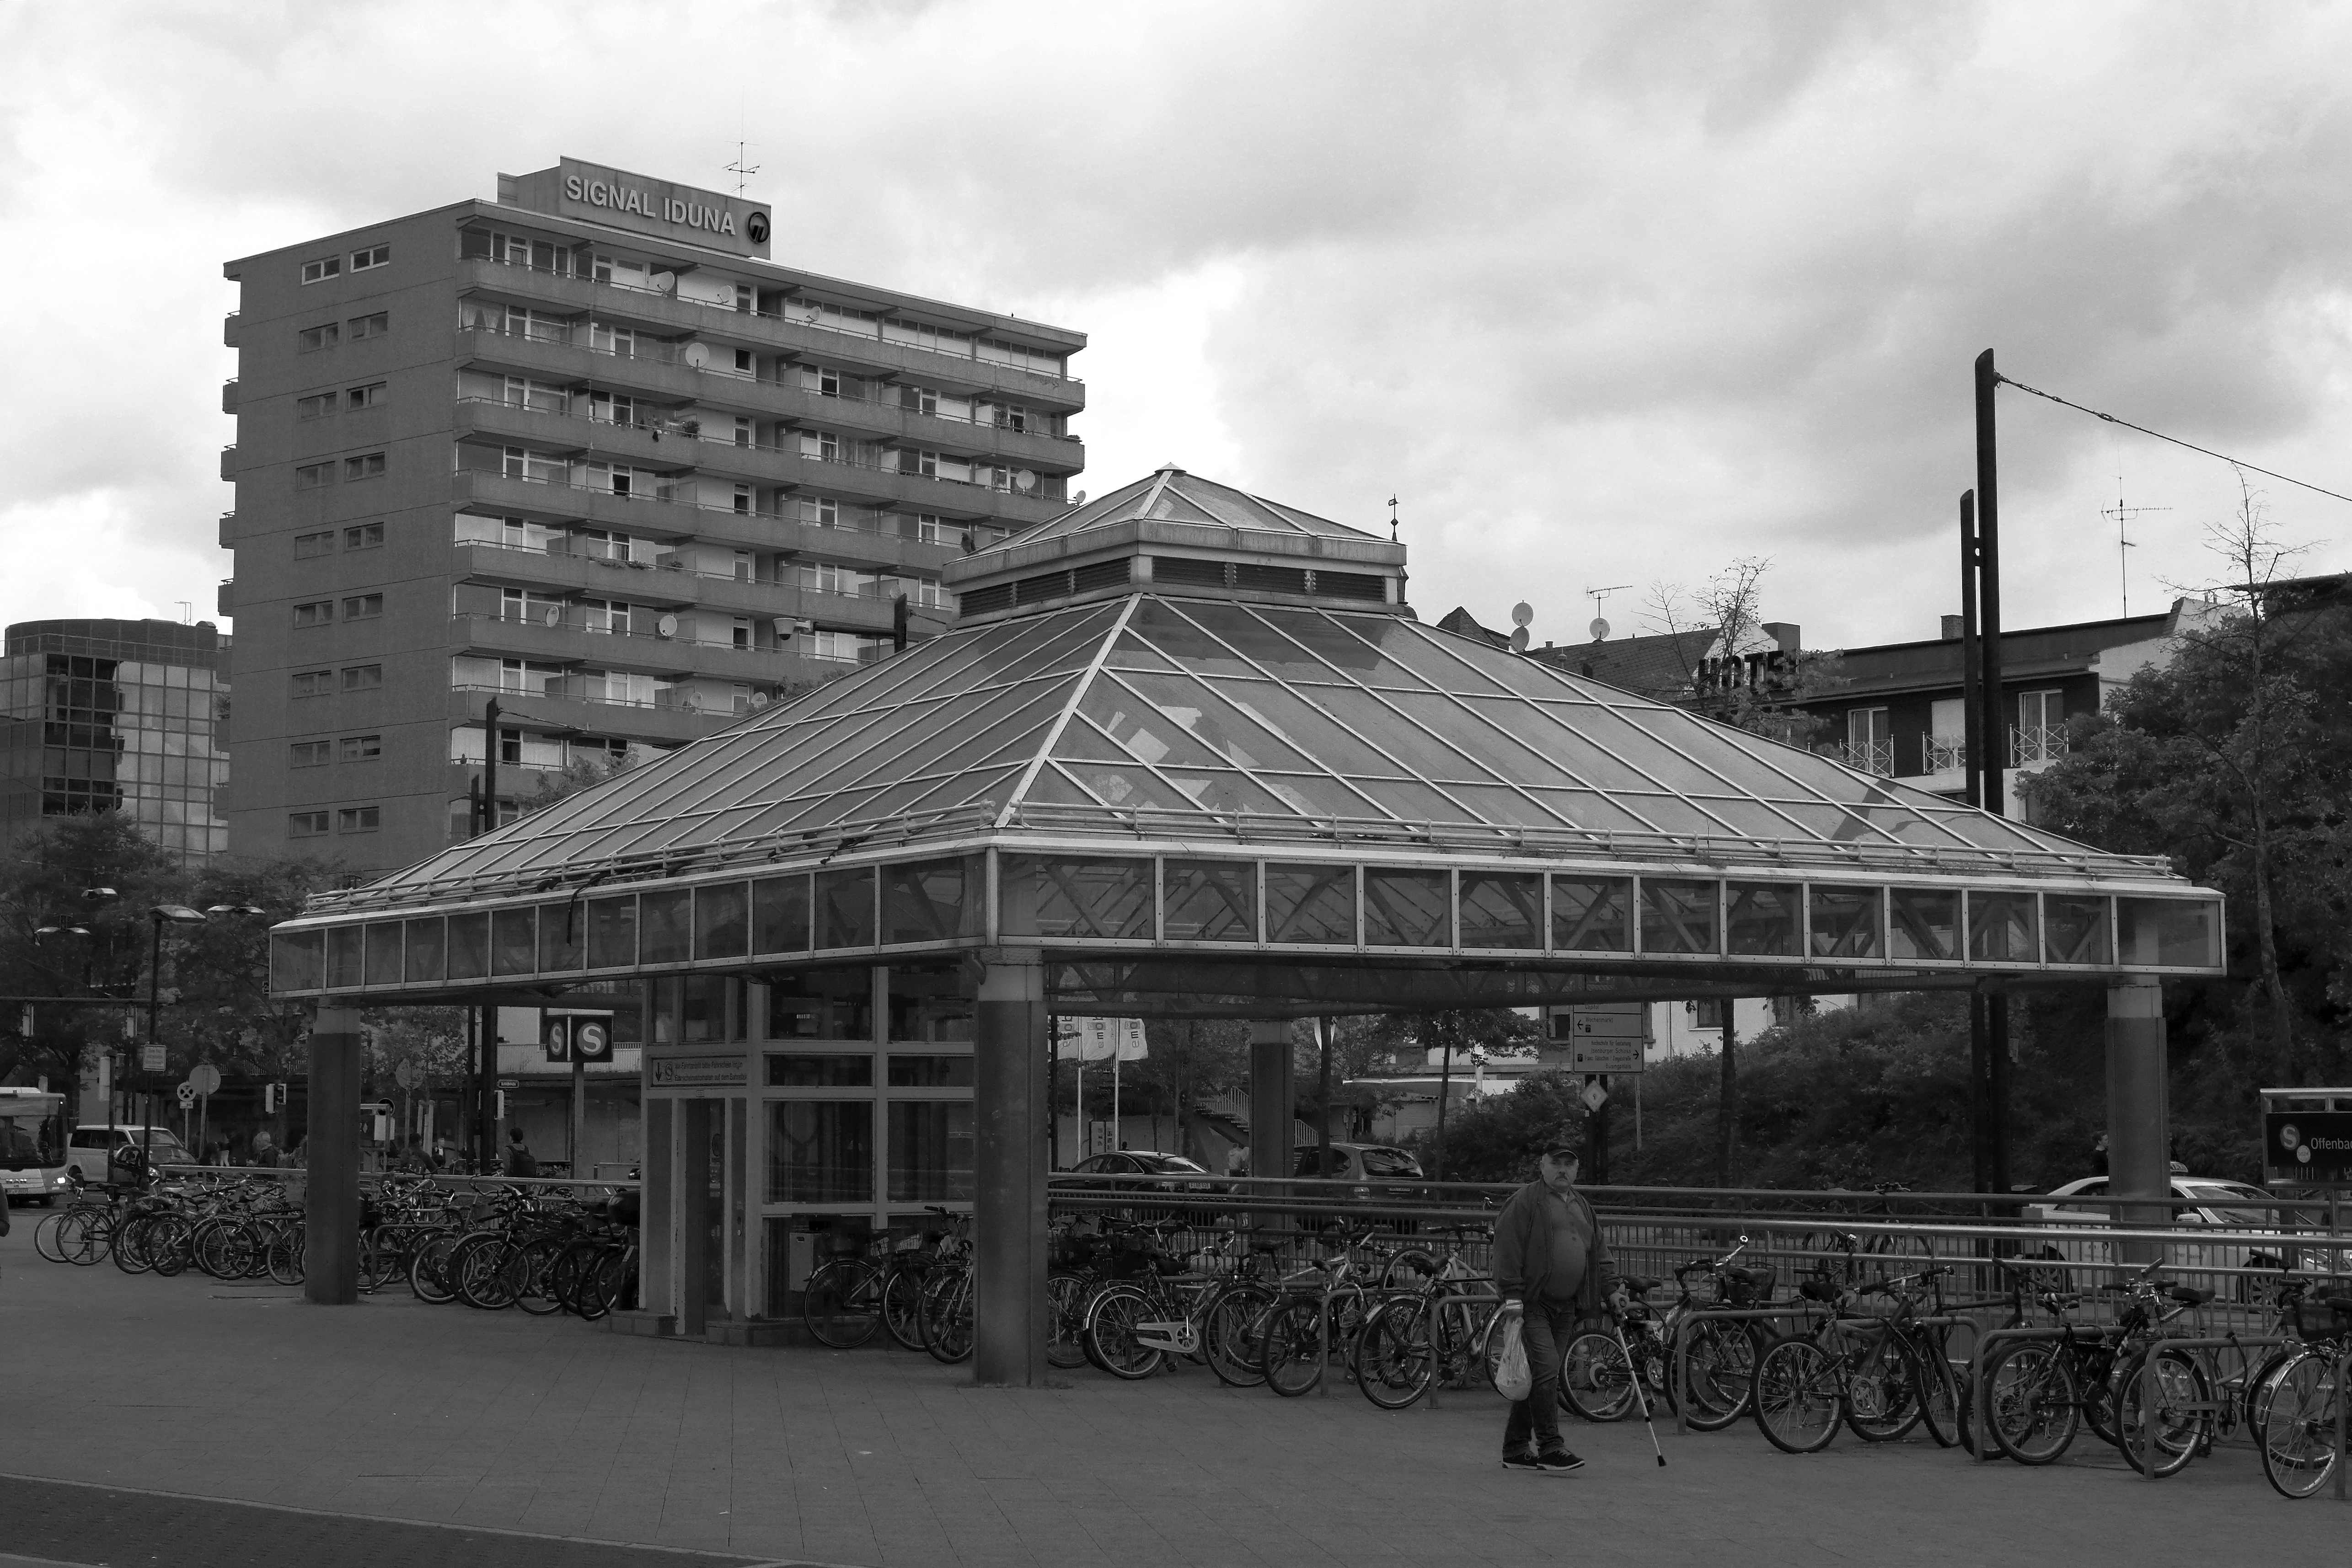
black and white, architecture, people, street, house, town, city, cityscape, downtown, subway, transport, monochrome, bw, blackandwhite, blackwhite, germany, alemania, allemagne, sw, schwarzweiss, history, schwarzweis, germania, hesse, hassia, hessen, schwarzweissfotografie, streetphotograhpy, schwarzweisfotografie, ubahn, offenbach, urban area, monochrome photography, residential area, human settlement